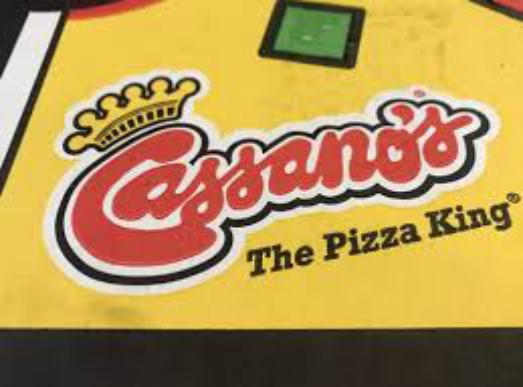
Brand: Cassano's Pizza King
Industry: Food